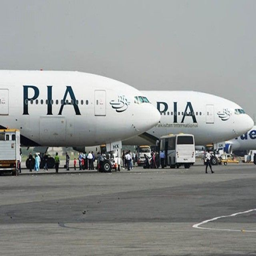
airplanes are ready to depart for constitutional republic on saturday to bring country back to the country